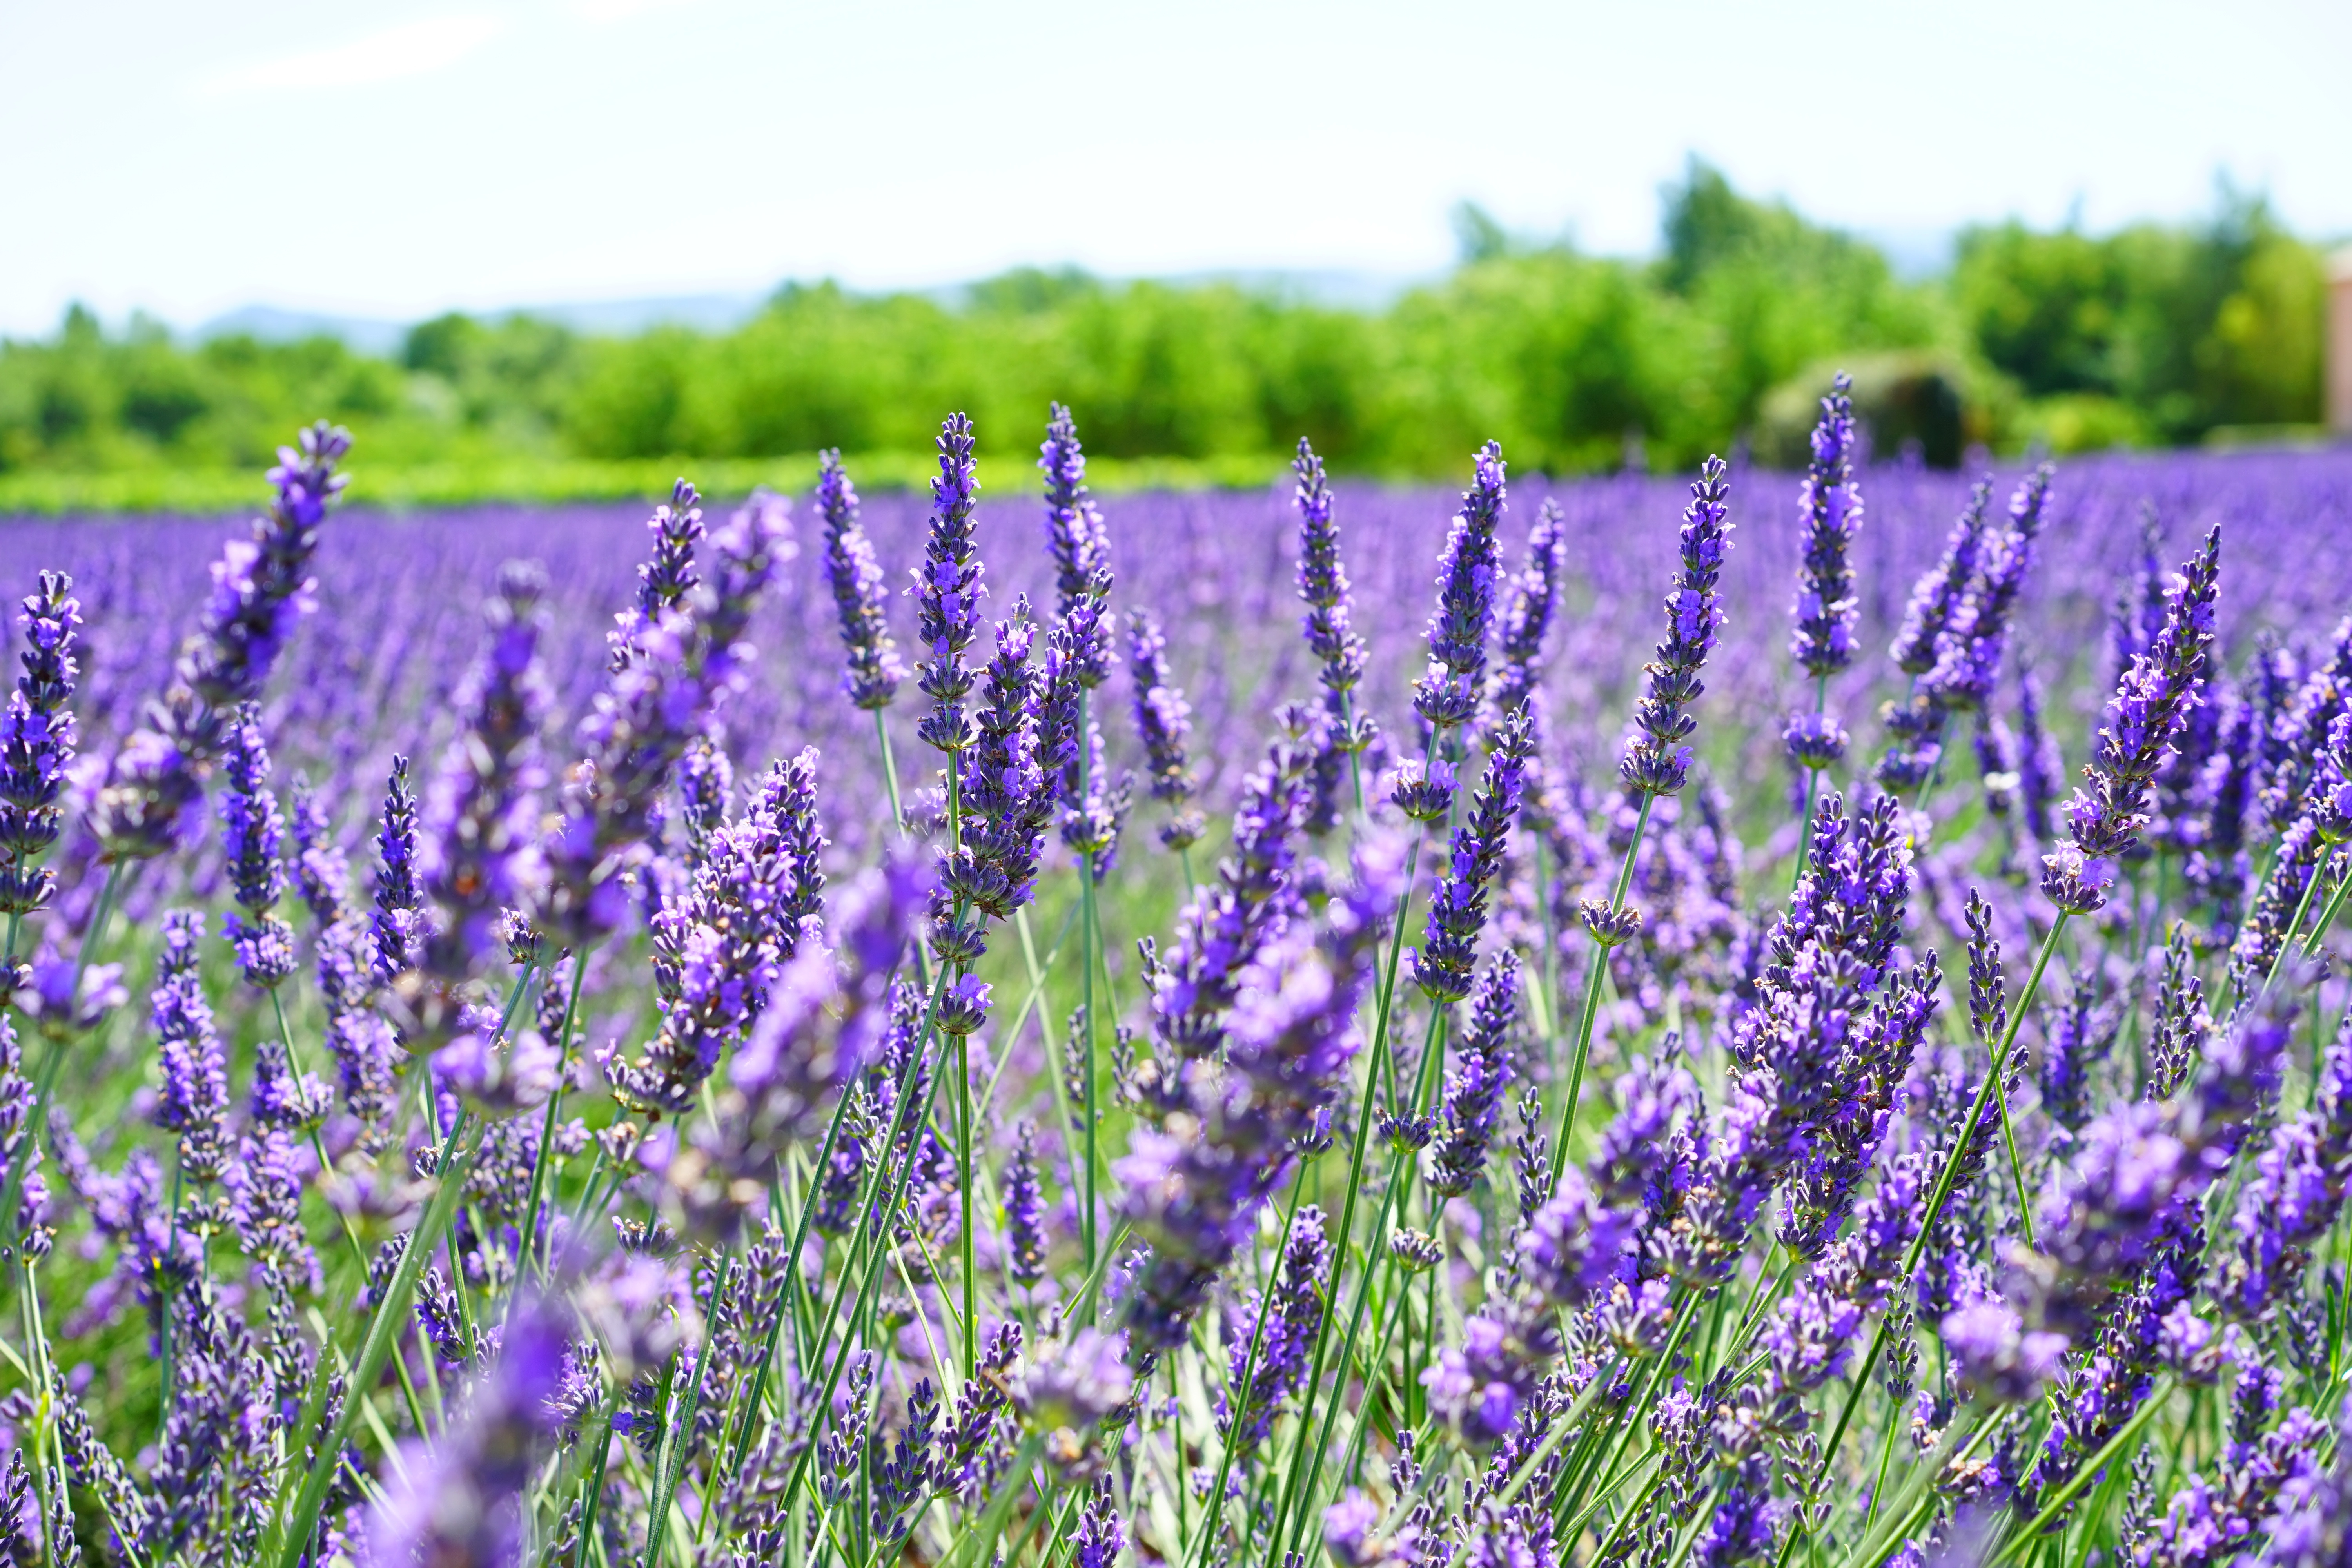
nature, grass, plant, field, meadow, prairie, flower, purple, summer, floral, aroma, green, herb, crop, botany, blue, agriculture, garden, flora, lavender, wildflower, flowers, wild plant, french, bed, petals, decorative, violet, lavender field, provence, fragrant, herbs, flowering, flower meadow, fragrance, lupin, aromatic, medicinal plant, inflorescence, summer flowers, garden flowers, cottage garden, flowering plant, lamiaceae, lavender flowers, dunkellia, lavender cultivation, wildblue, true lavender, narrow leaf lavender, lavandula angustifolia, lavandula officinalis, lavandula vera, scented plant, homeopathy, lavender meadow, lavendula, blooming lavender, lilac blue, grass family, land plant, english lavender, french lavender, lavandula dentata